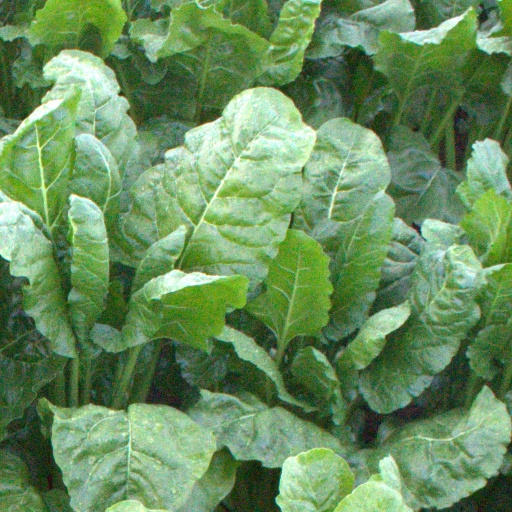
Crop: sugar beet